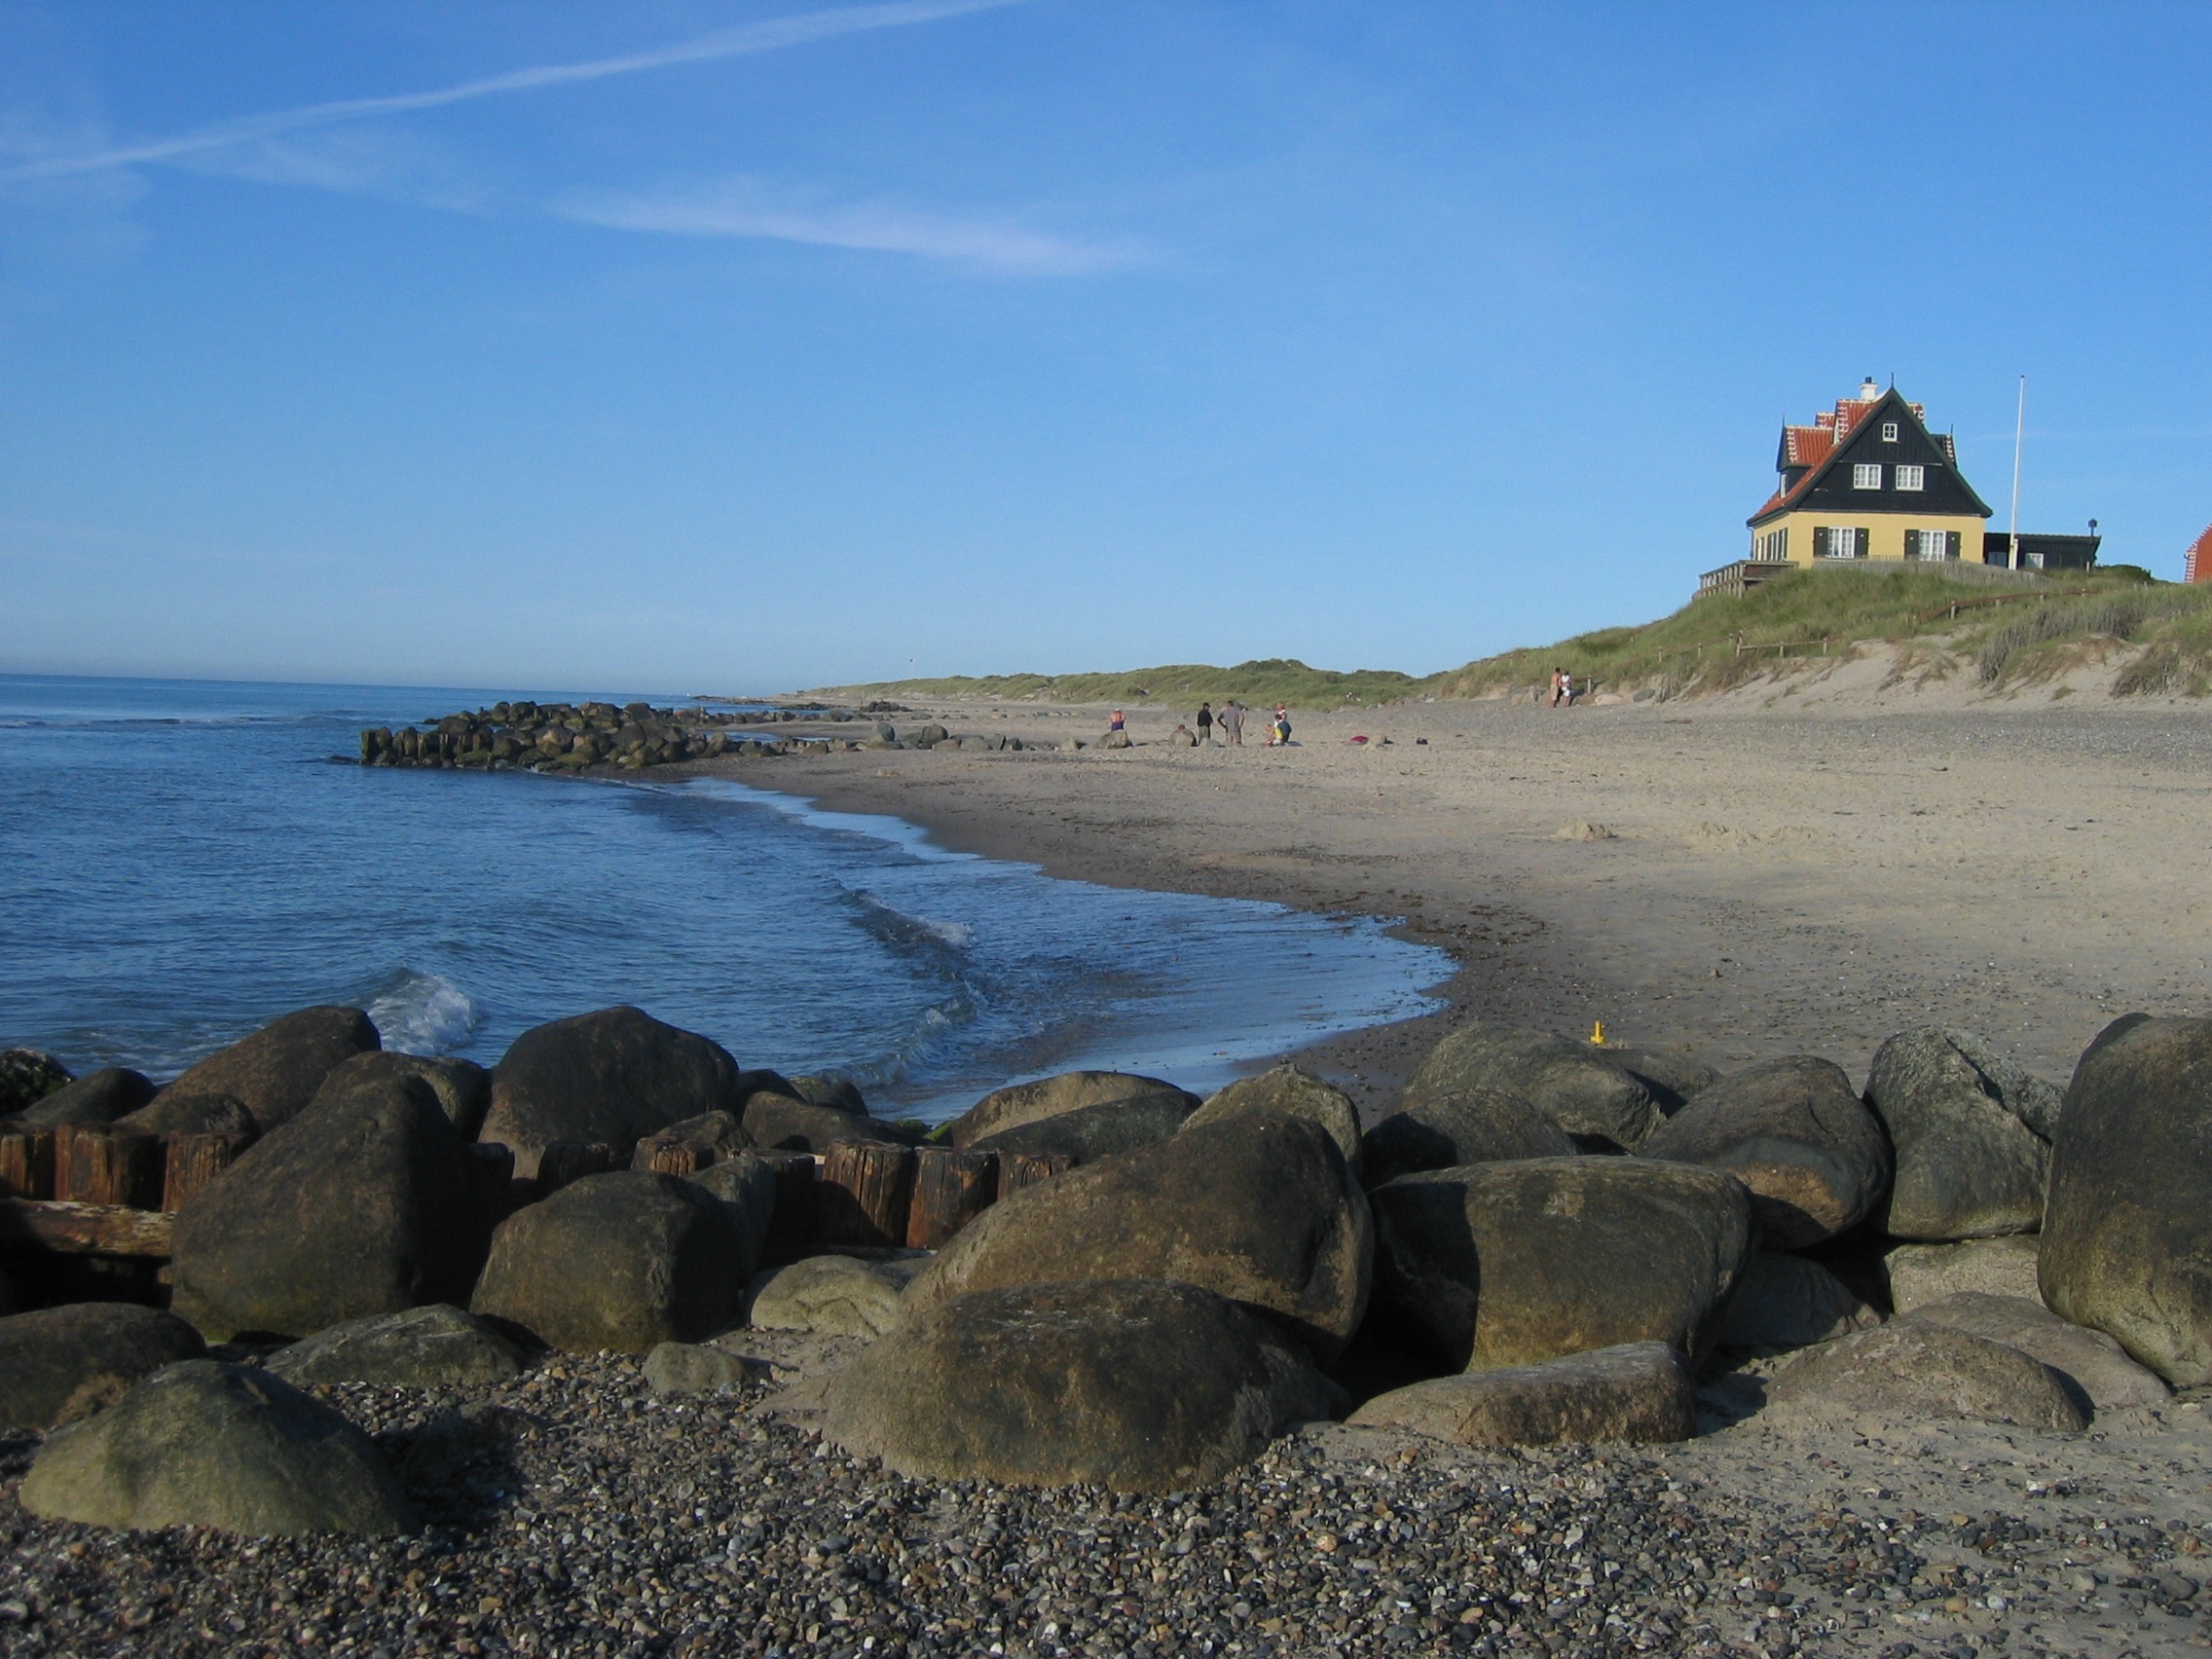
beach, sea, coast, sand, rock, ocean, lighthouse, house, shore, wave, cliff, cove, tower, bay, terrain, material, body of water, rocks, breakwater, cape